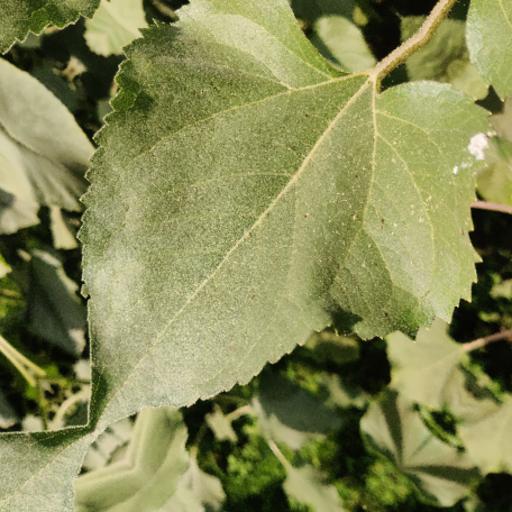
Label: Fresh_leaf